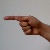
The image shows a hand gesture representing the letter 'G' in Indian Sign Language.